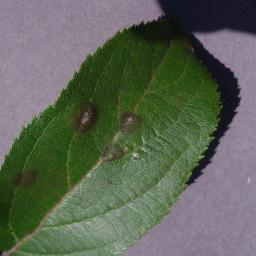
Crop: apple
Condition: scab